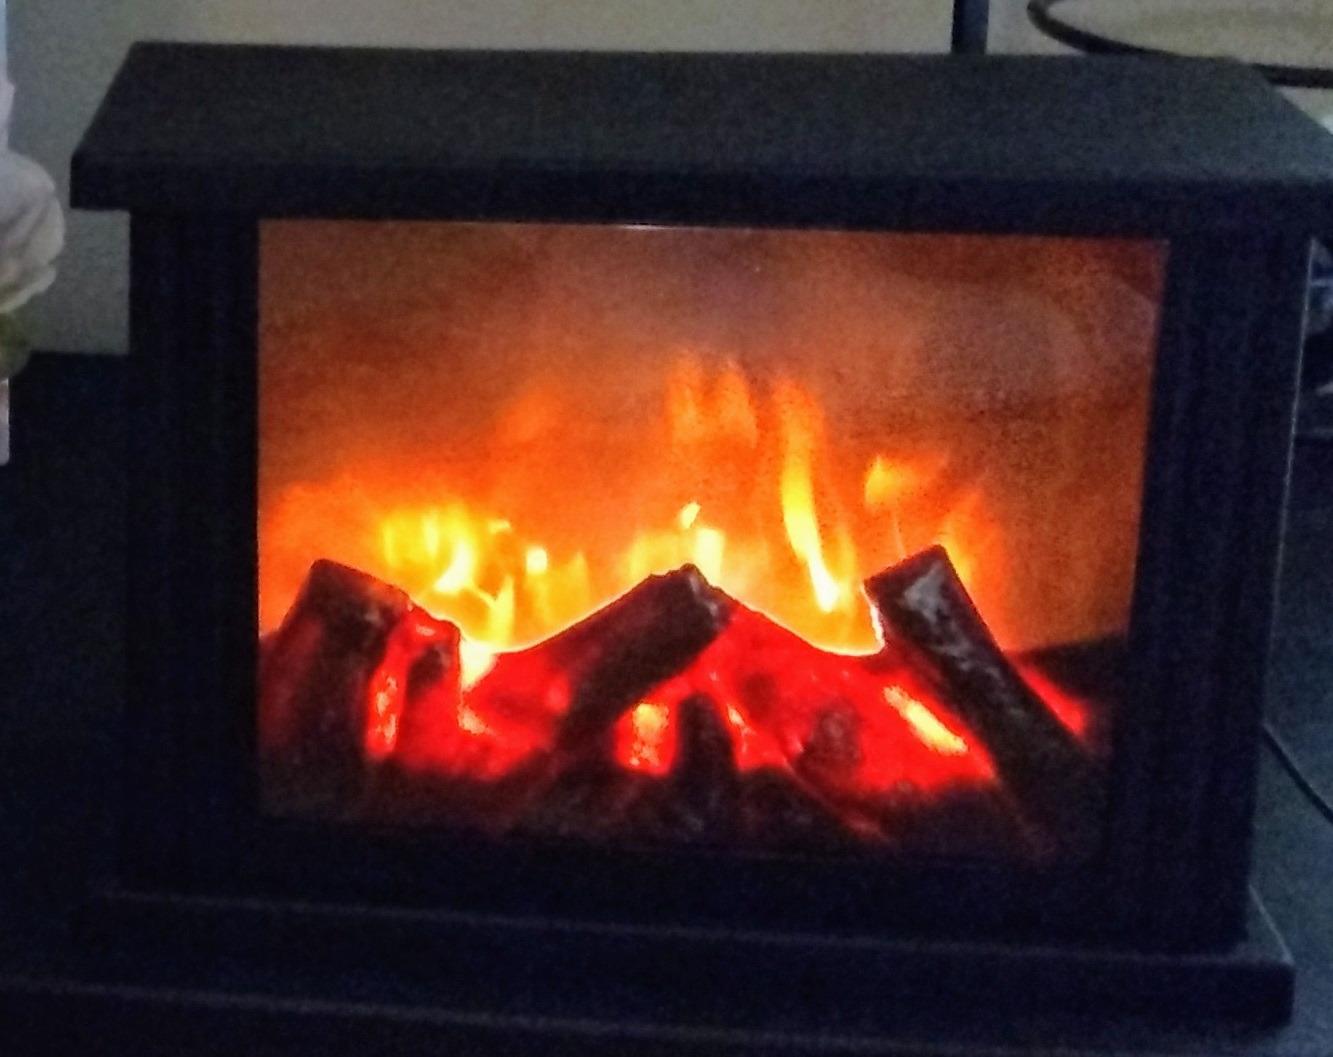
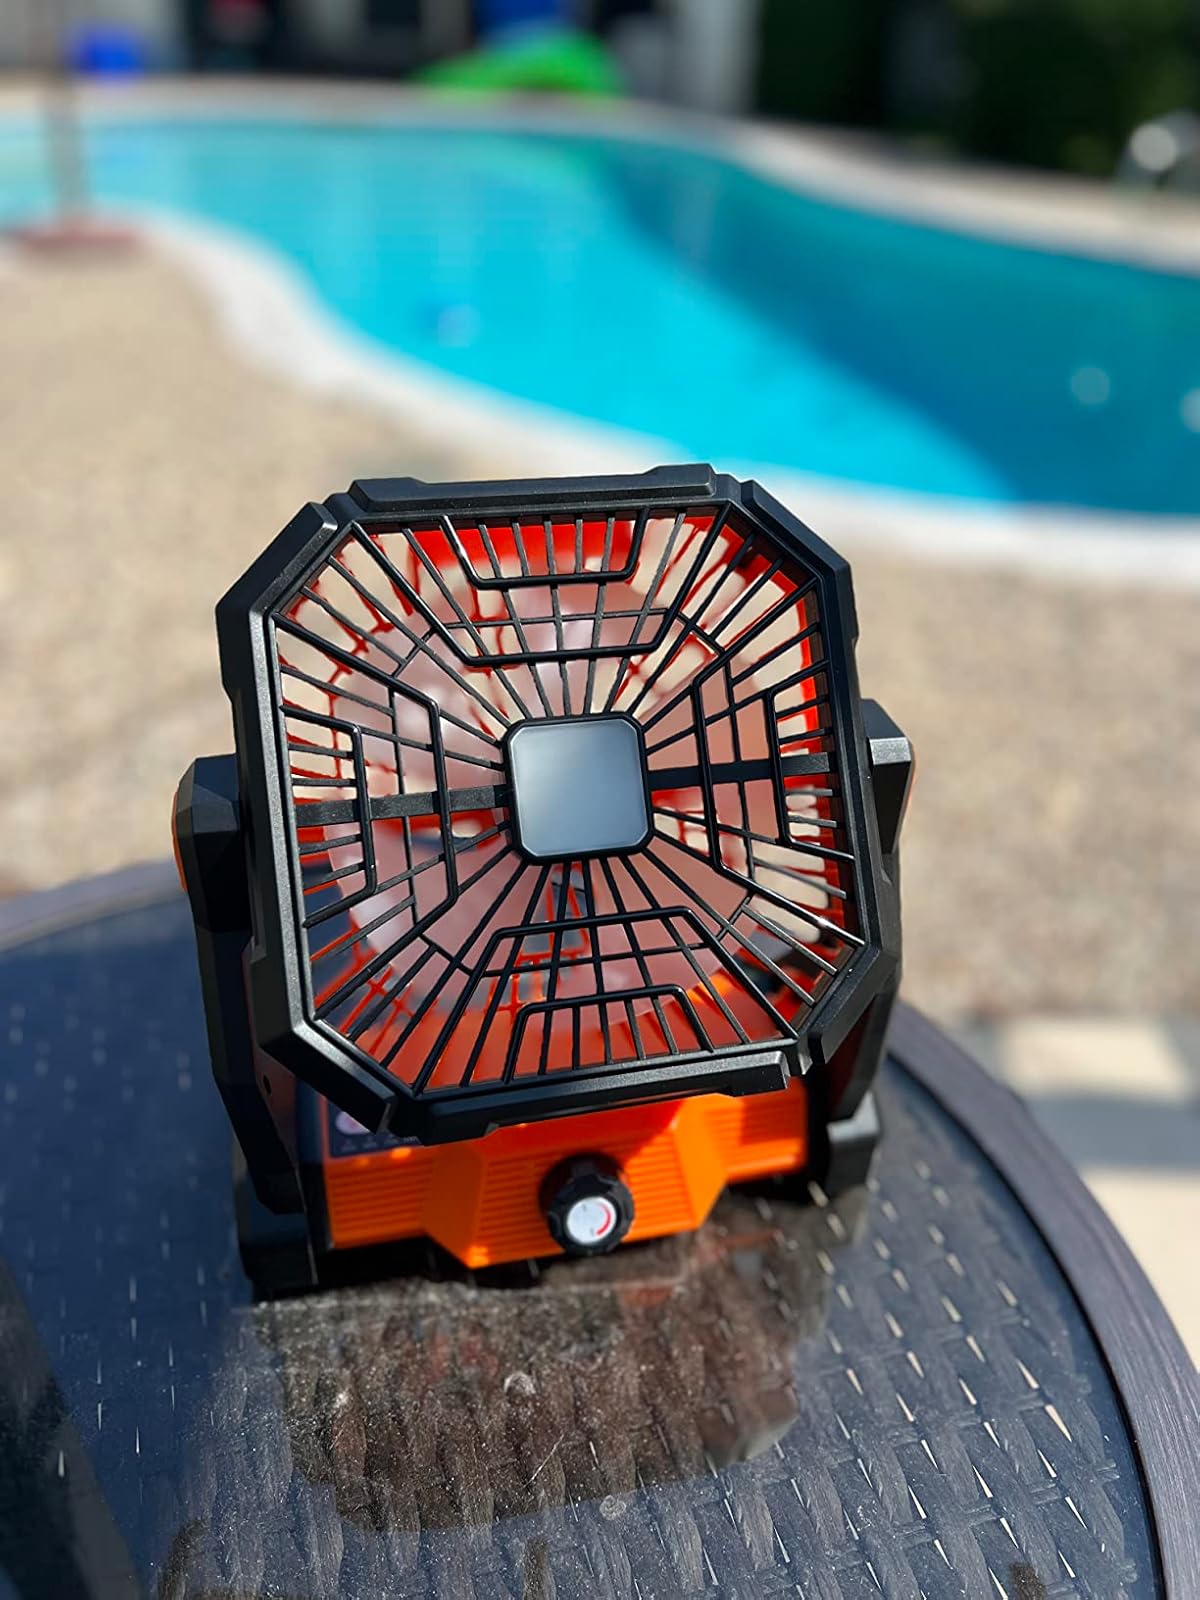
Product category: lantern
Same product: no